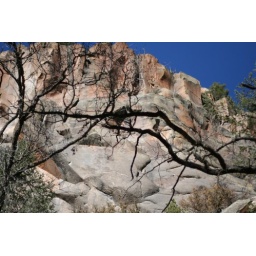
Tree in shadow with rocks as background (AEL on rocks) Trail 137 near Battle ship rock (Jemez Speings NM)